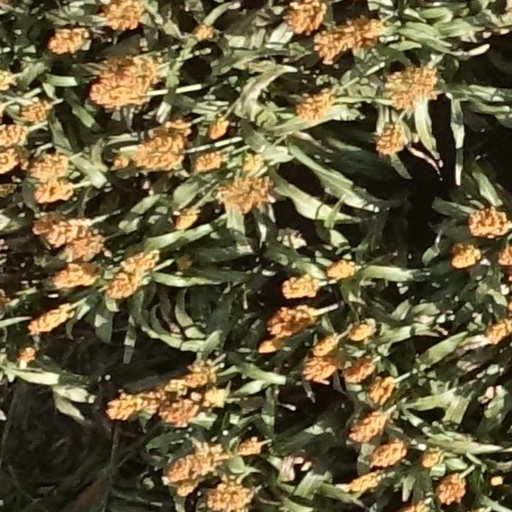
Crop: sorghum